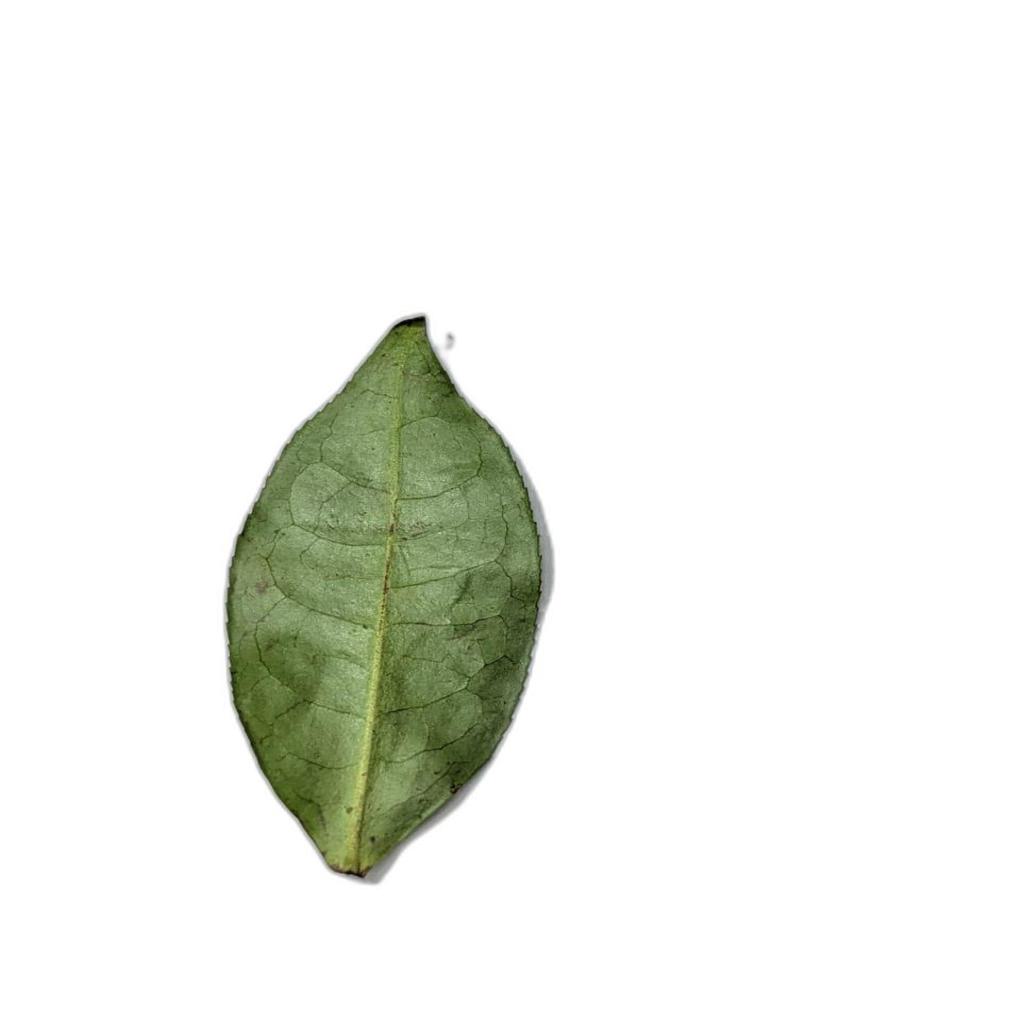
Label: Healthy